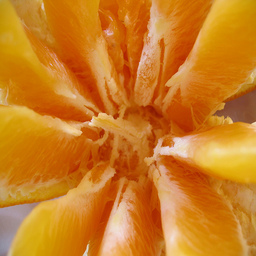
Label: Orange